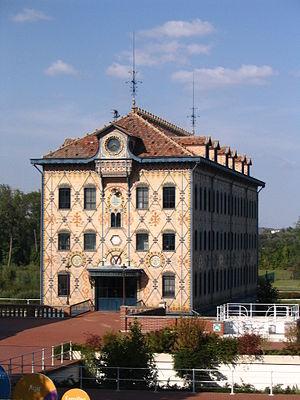
L'ancienne chocolaterie Manier à Noisiel, Seine-et-Marne, France, aujourd'hui le siège de Nestlé France.
Noisiel est une commune française située dans le département de Seine-et-Marne en région Île-de-France. Elle fait partie de la banlieue est parisienne et de la ville nouvelle de Marne-la-Vallée.